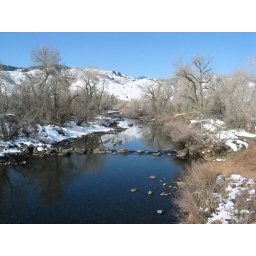
South Platte river off the bridge by the Colorado Trail head.